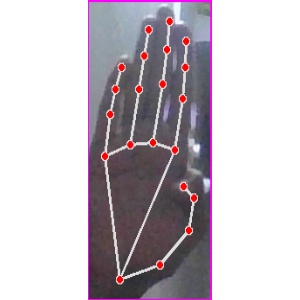
अक्षर: झ